Francis J. Murnane

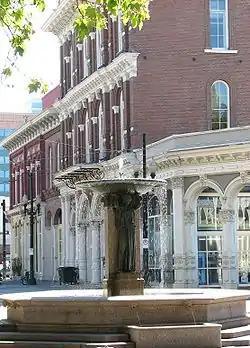
Portland's Skidmore Fountain was one of several historical monuments preserved at the urging of longshoreman Francis J. Murnane

Francis J. Murnane (1914–1968) was a longshore worker from Portland, Oregon, United States who was called "the cultural and historical conscience of Portland" after playing a key or solitary role in preserving several historical monuments in the city. He was the president of his union, International Longshore and Warehouse Union (ILWU) Local 8, and died of a heart attack while presiding over a meeting. A memorial wharf dedicated to Murnane, located on the Willamette River at Tom McCall Waterfront Park, is slated for demolition in 2009. An effort to restore the Murnane memorial is underway.